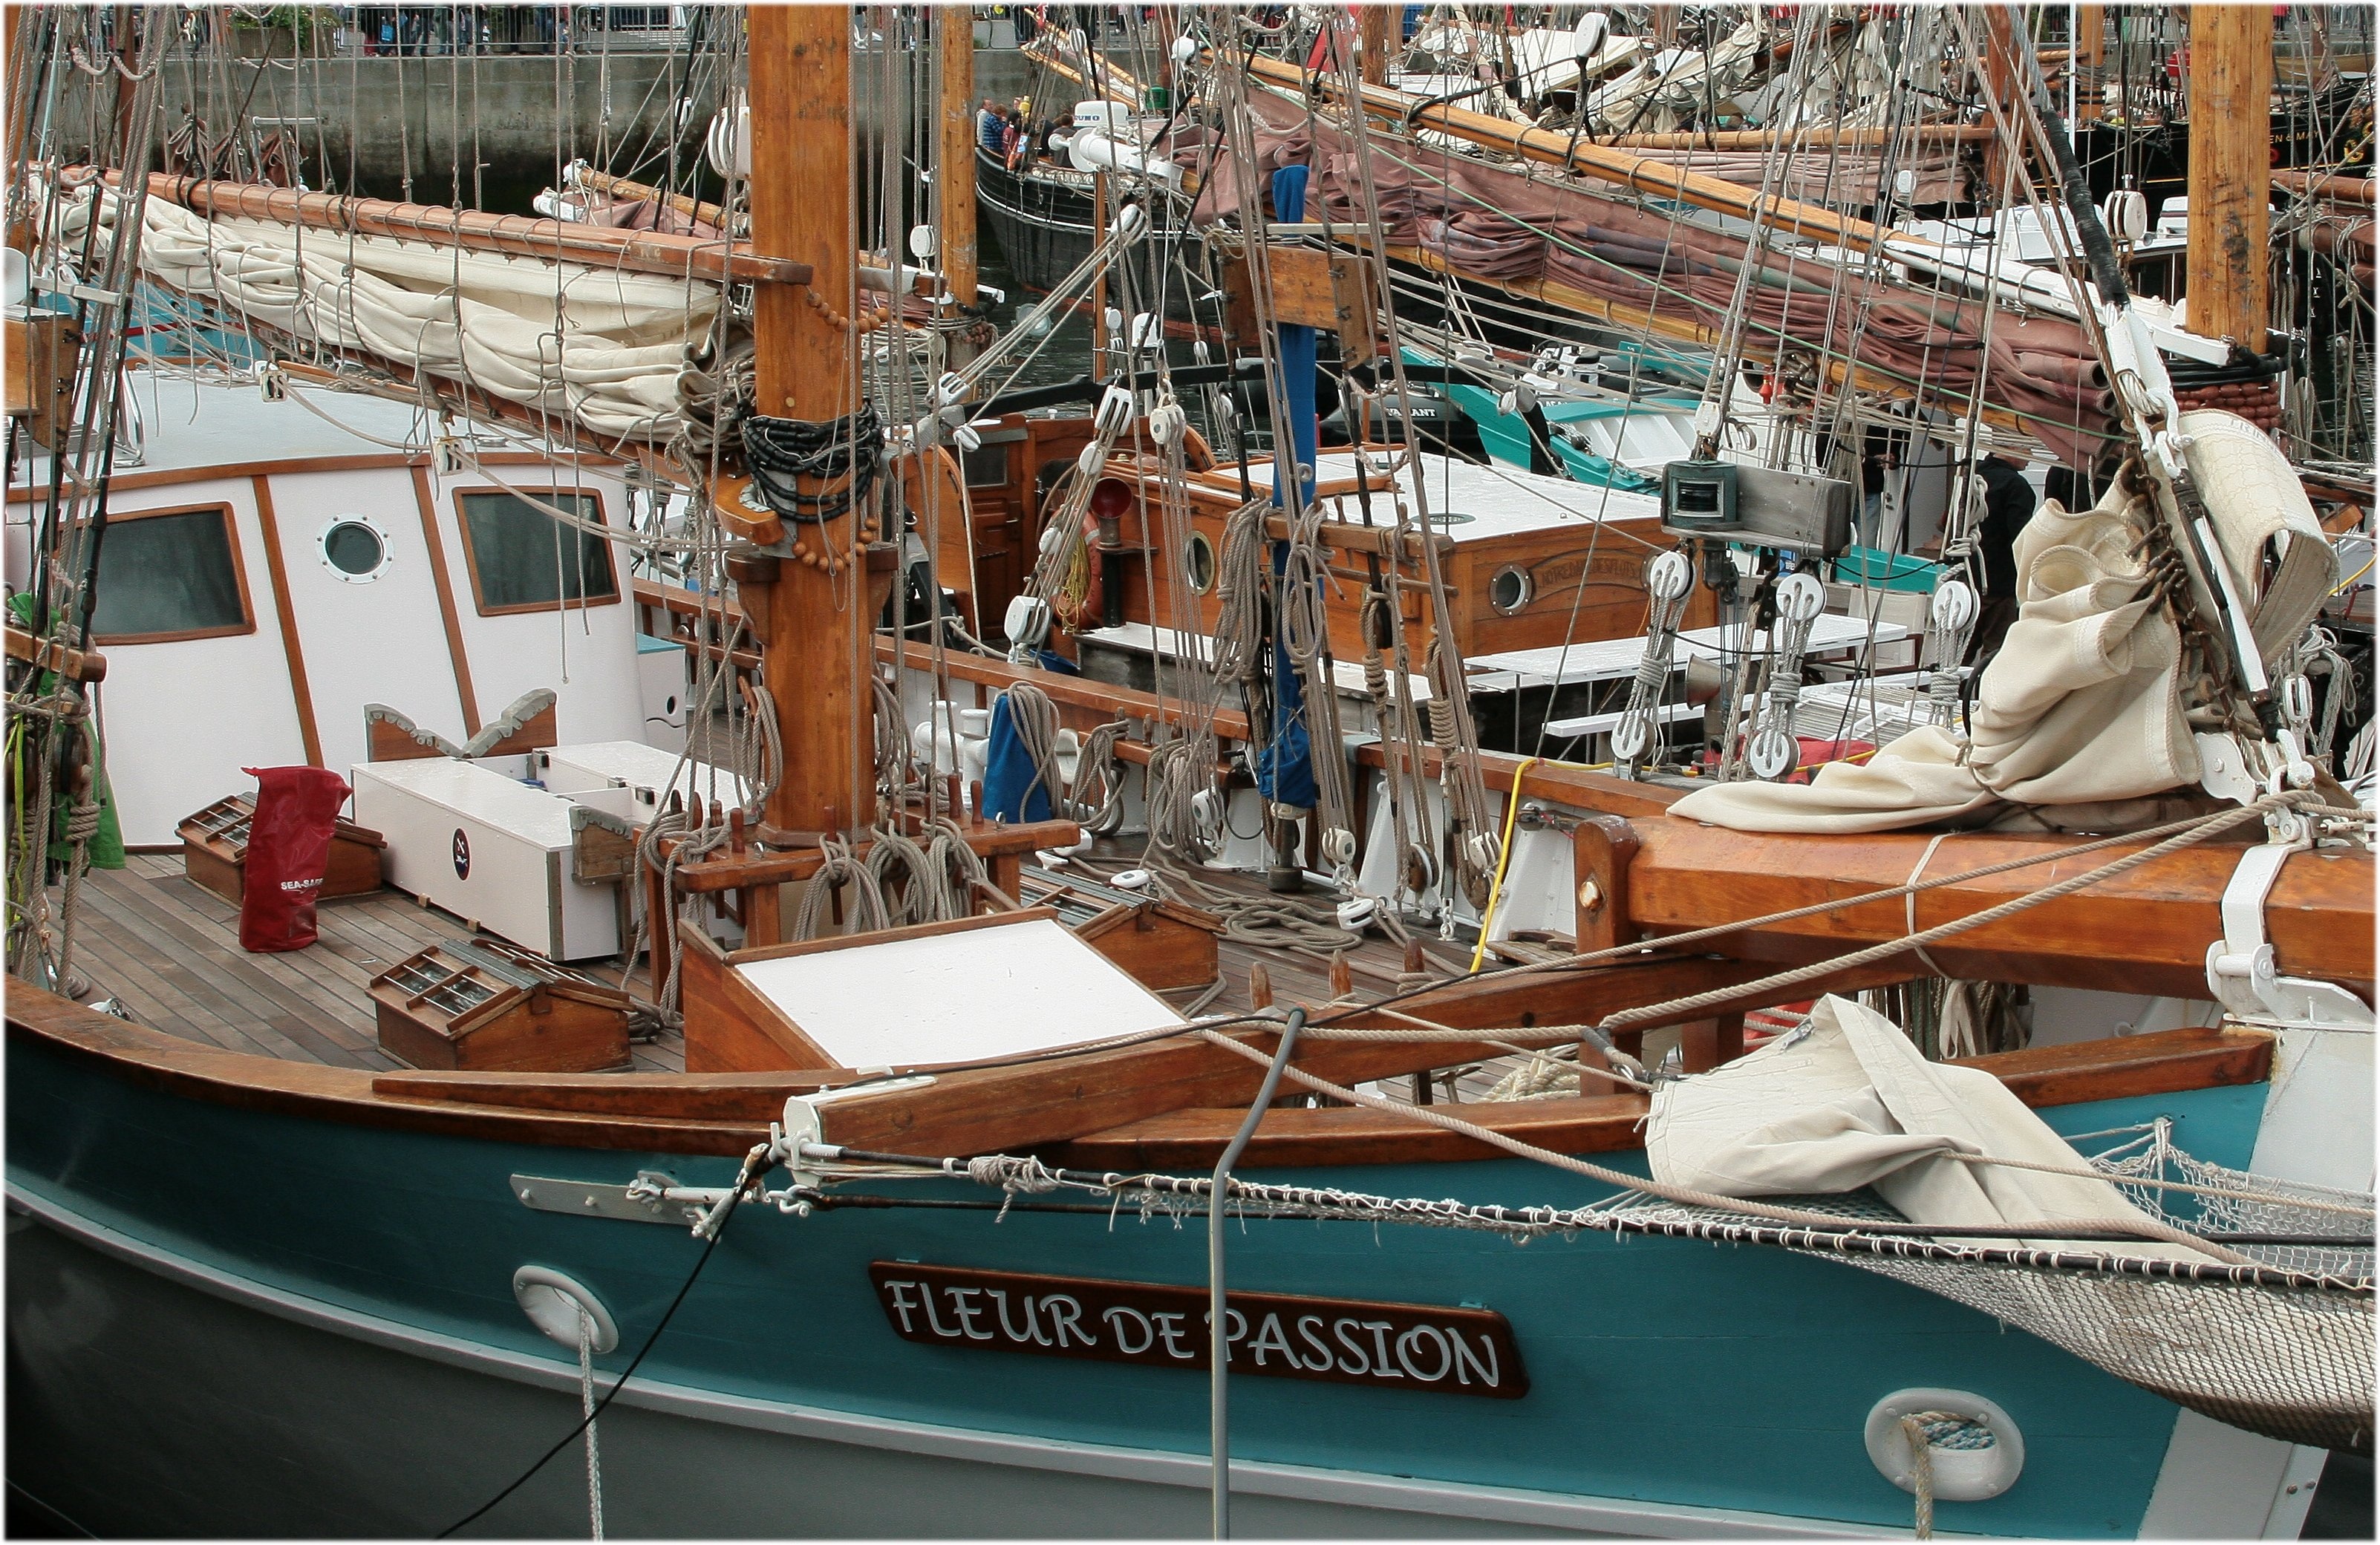
boat, ship, vehicle, yacht, port, sailboat, cool image, marine, cool photo, watercraft, schooner, windjammer, sloop, sailing ship, tall ship, brest, brest 2012, yawl, water transportation